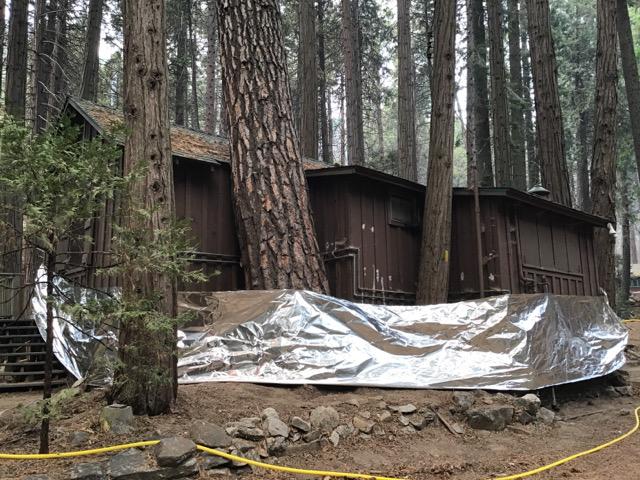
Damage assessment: no_damage